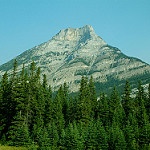
Label: mountain